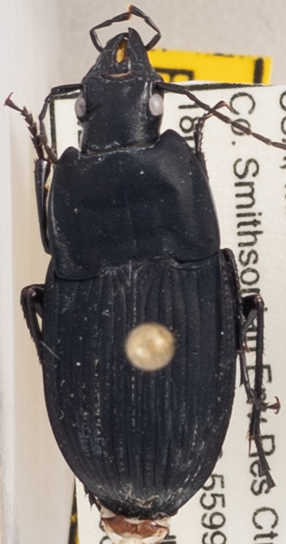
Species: Dicaelus furvus furvus
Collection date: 2019-06-27
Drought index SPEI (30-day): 0.29
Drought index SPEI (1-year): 2.09
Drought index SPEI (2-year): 2.09